2011 World Aquatics Championships

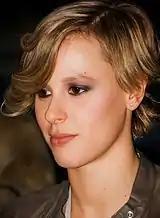

On the fourth day of competition on July 27, four finals were contested, the men's 200 m butterfly, women's 200 m freestyle, men's 800 m freestyle, and the men's 50 m breaststroke. In the first final of day four, the men's 200 m butterfly, American Michael Phelps won the gold with a time of 1:53.34, becoming the first swimmer to win five gold medals in one discipline at the World Aquatics Championships. In the women's 200 m freestyle, Italian Federica Pellegrini won her second gold medal of the meet and successfully defended her 2009 crown. In the men's 800 m freestyle, Chinese Sun Yang won his first ever world title with a time of 7:38.57. In the men's 50 m breaststroke, Brazilian Felipe França Silva won the gold in a time of 27.01. However, it was not without controversy as video showed Silva performed an illegal dolphin kick at the finish of the race. No new world or competition records were set during day four.